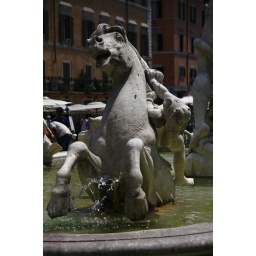
The Sculptures that have been at work in Rome are something else! The look on this horses face is incredible.